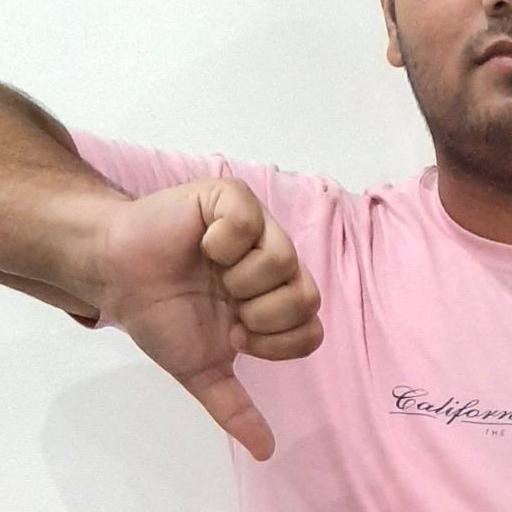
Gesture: dislike